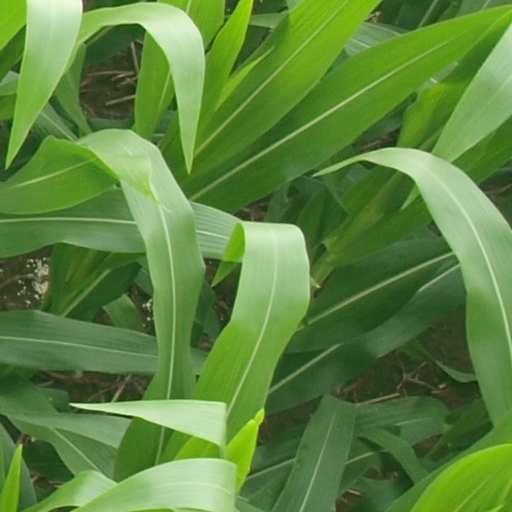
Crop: maize; corn